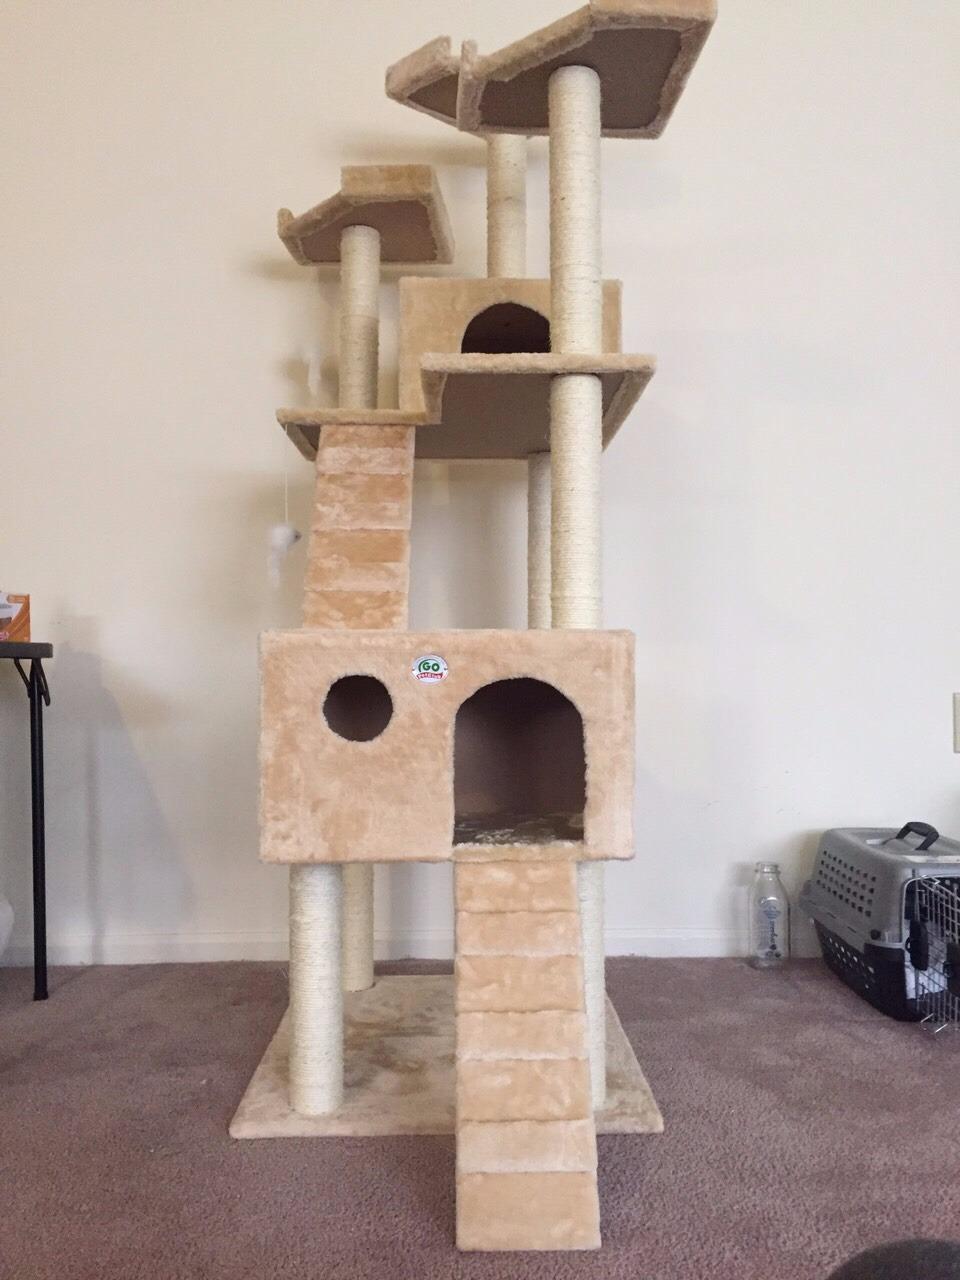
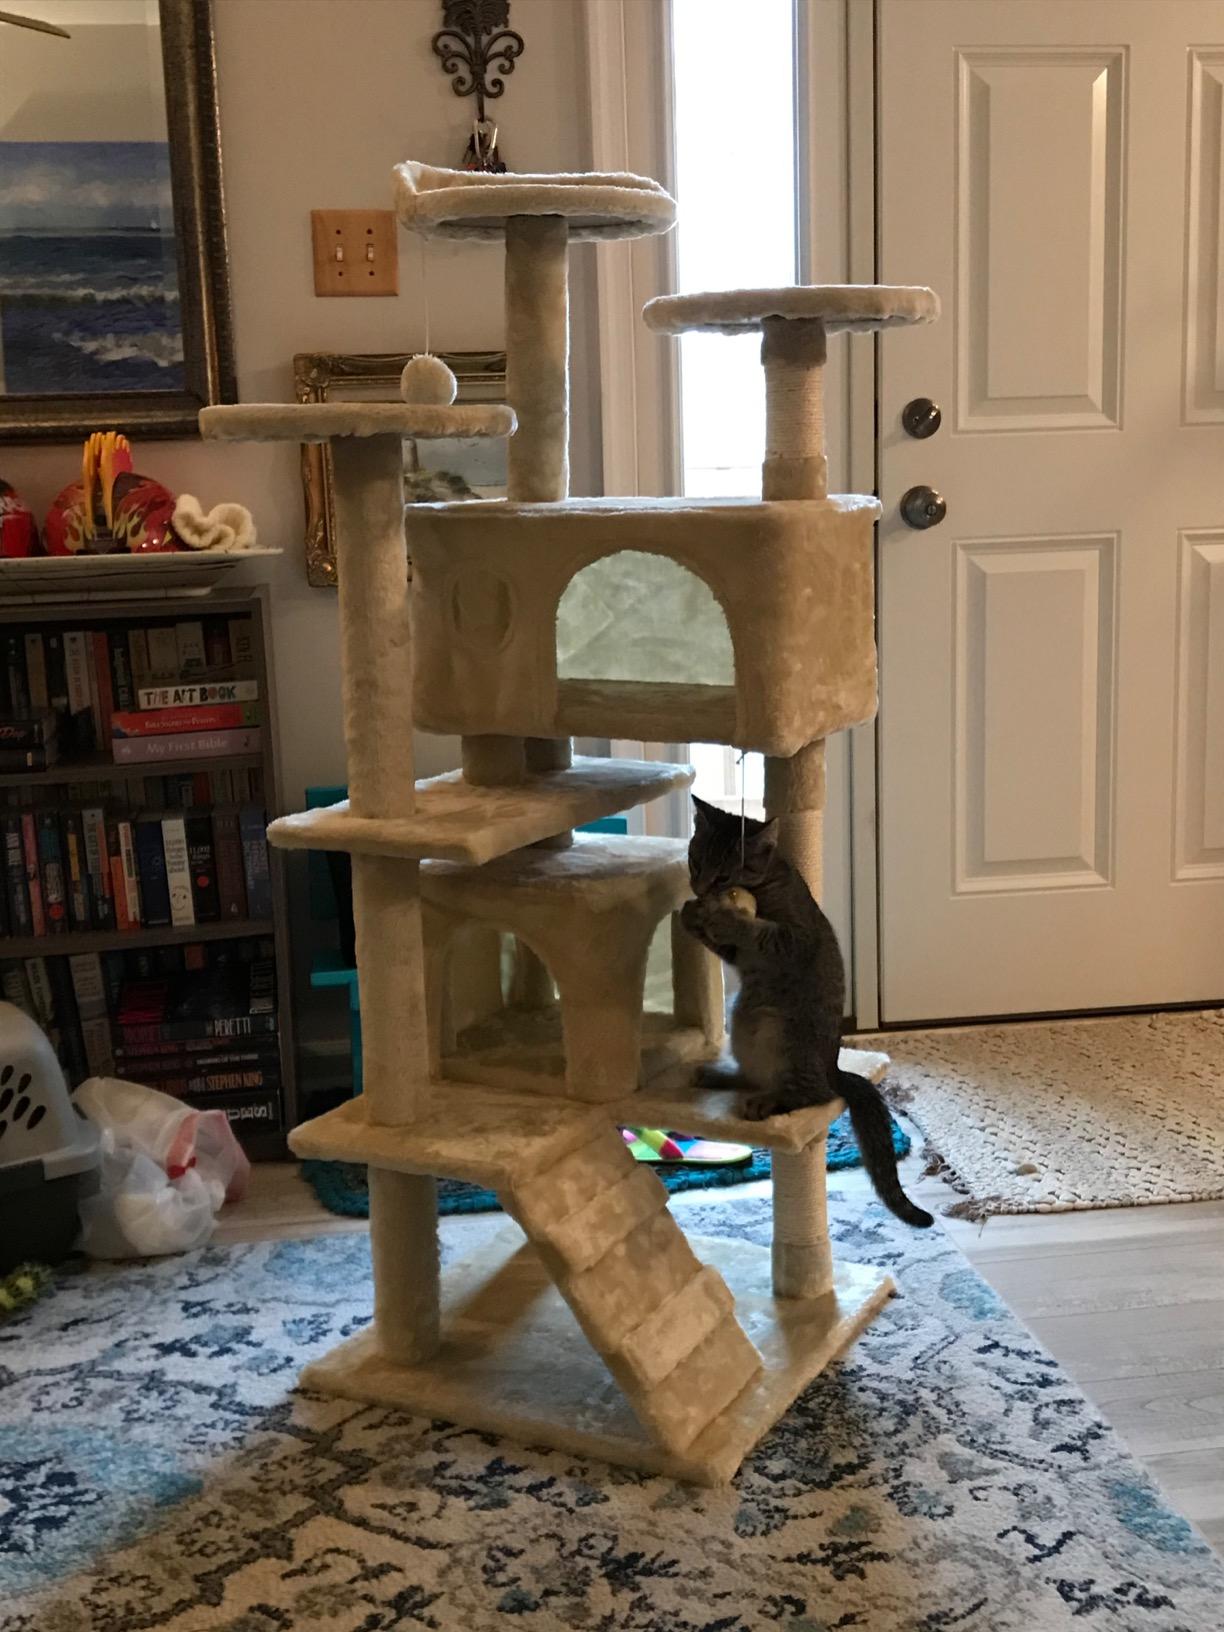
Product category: items_cat tree
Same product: no